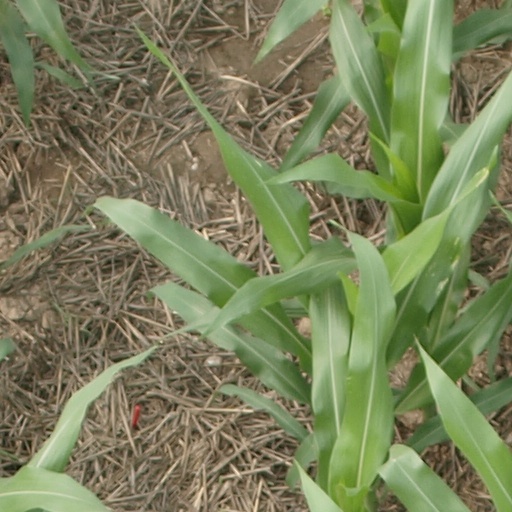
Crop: maize; corn